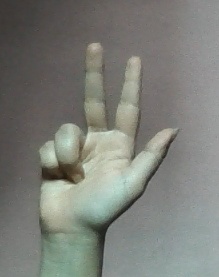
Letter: al